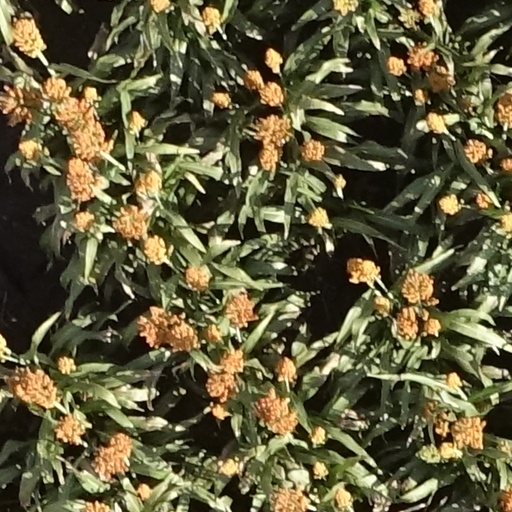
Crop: sorghum